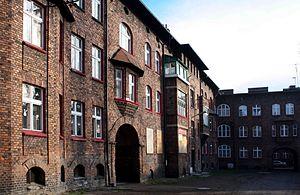
Pour être reconnu monument historique de Pologne, un site doit être déclaré comme tel par le Président de la République de Pologne. Le terme « monument historique » a été introduit dans la législation polonaise en 1990, et les premiers monuments historiques ont été déclarés par le Président Lech Wałęsa en 1994.